Peter Murdoch (rugby union)

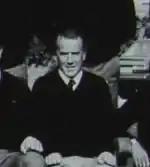

Peter Henry Murdoch (17 June 1941 – 16 October 1995) was a New Zealand rugby union player. An inside back, Murdoch represented at a provincial level, and was a member of the New Zealand national side, the All Blacks, in 1964 and 1965. He played five games at first five-eighth for the All Blacks, all of them Test matches, scoring two tries.